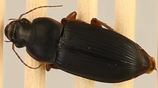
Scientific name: Harpalus pensylvanicus
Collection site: Konza Prairie Agroecosystem NEON (KONA), plot KONA_001